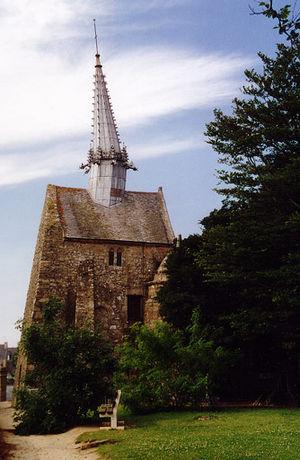
Description
Plougrescant [plugʁɛskɑ̃] est une commune du département des Côtes-d'Armor, dans la région Bretagne, en France.
Saint Gonerry est un saint breton du VIᵉ siècle, natif d'Irlande, non reconnu officiellement par l’Église catholique car « sanctifié » avant la mise en place de la procédure de canonisation. Il est invoqué pour soulager fièvres et angoisses, mais aussi par les marins au long cours.